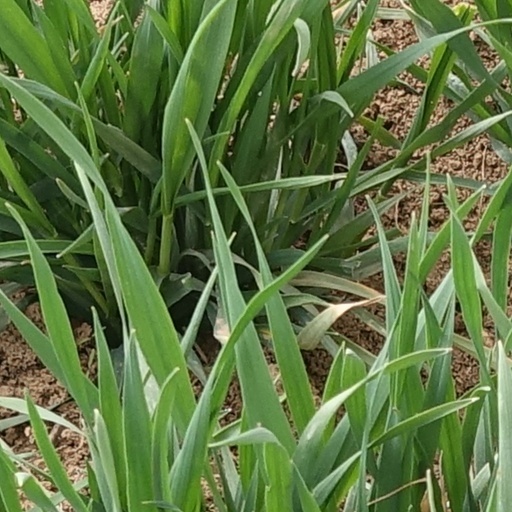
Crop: wheat